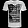
Label: T - shirt / top